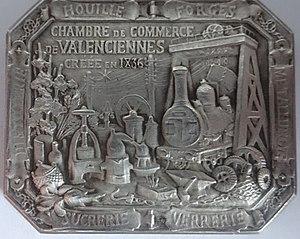
Plaque argent de 1897 du graveur Corneille Theunissen évoquant la Chambre de commerce et d'industrie Grand Hainaut crée en 1836
La chambre de commerce et d’industrie Grand Hainaut est l'une des sept CCI rattachées à la chambre de commerce et d'industrie de région Hauts-de-France. Son siège est à Valenciennes au 3 avenue Sénateur Girard, dans les locaux de l'ancienne chambre de Commerce et d’industrie du Valenciennois.